Central Ohio Transit Authority

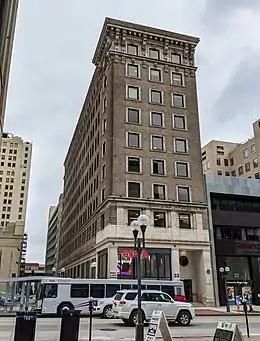
Agency headquarters at the William J. Lhota Building since 2008

Prior to COTA's founding, bus service in the area was managed by the privately owned Columbus Transit Company (CTC). In 1971 the CTC was in the midst of budget problems, so in order to maintain bus service in the area, the local governments of central Ohio created COTA. COTA acquired the assets from the CTC on January 1, 1974, and began operations the same day. COTA acquired the CTC bus service for $4.8 million. In mid-1974 COTA established its Park & Ride program and sets up the first routes at area shopping centers. At that time, cash fares were 50 cents.